Question: Please indicate a possible affordance area of the baseball bat that can be used for holding.
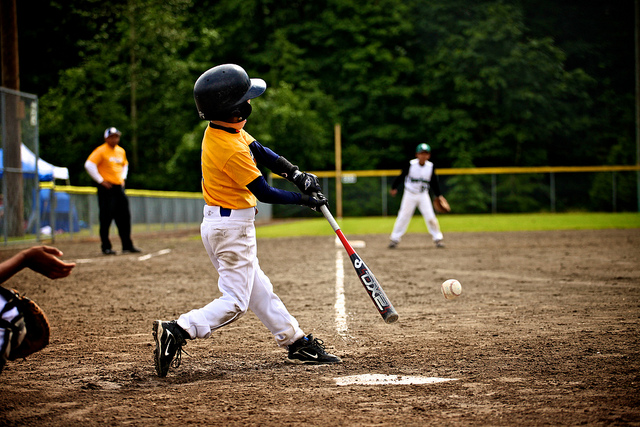
Answer: [279.5, 161.5, 335.5, 214.5]